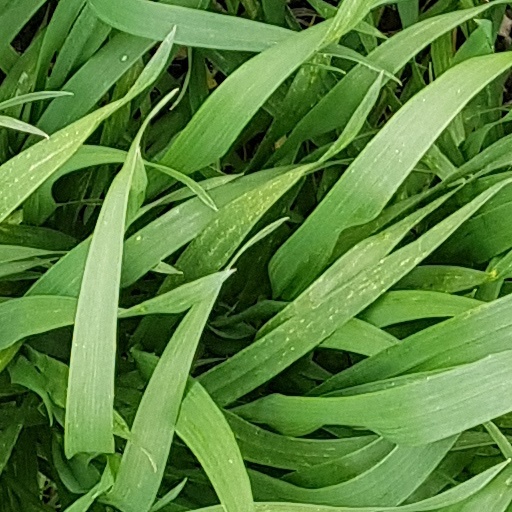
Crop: wheat